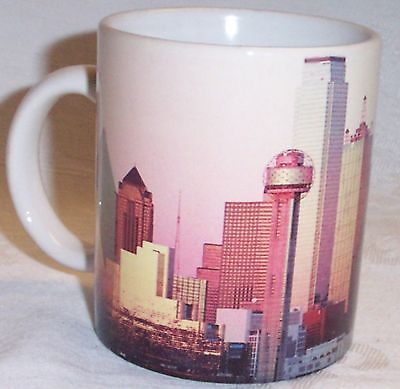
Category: mug